The Methodist Cemetery

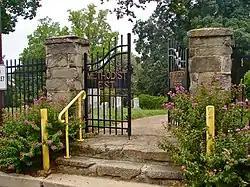

The Methodist Cemetery is an historic cemetery, located at Murdock Mill Road, between River Road, and 42nd Street, Northwest, Washington, D.C., in the Tenleytown neighborhood.